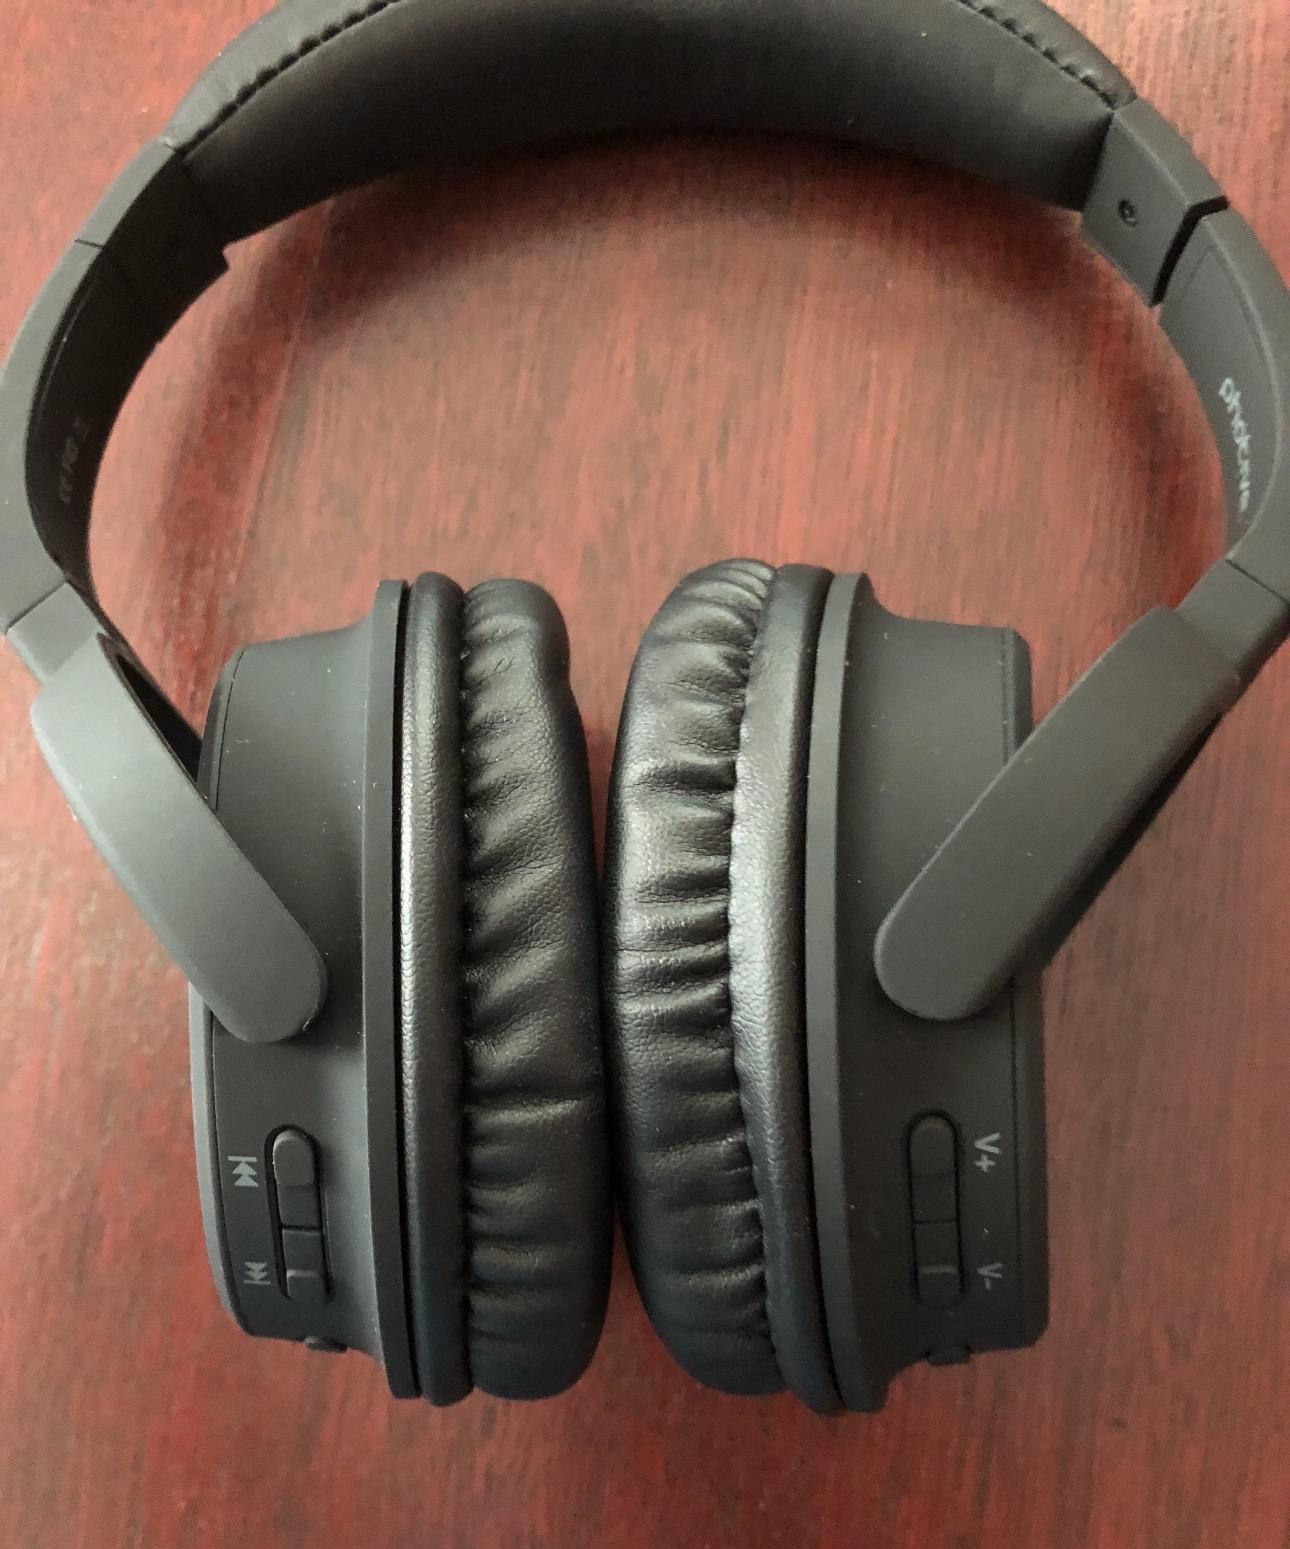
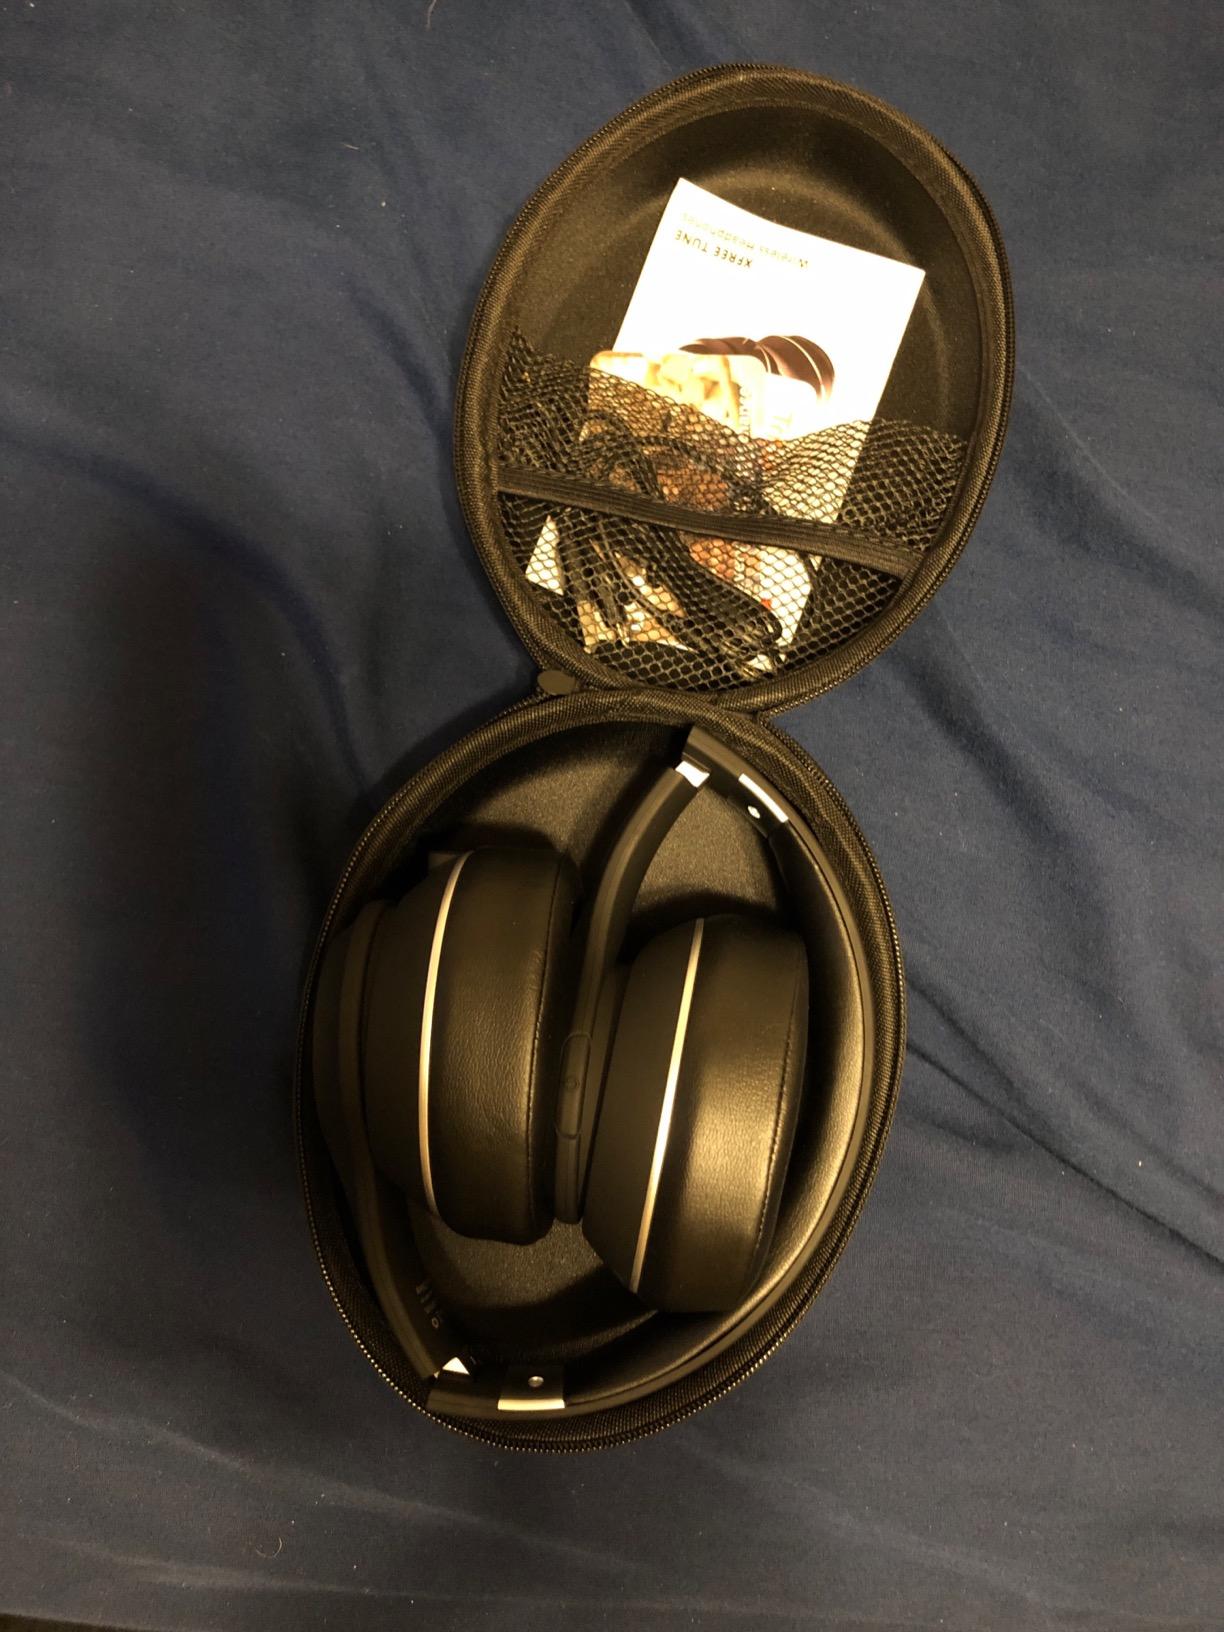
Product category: headphones
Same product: no